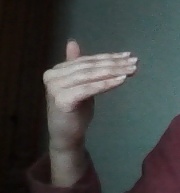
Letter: khaa